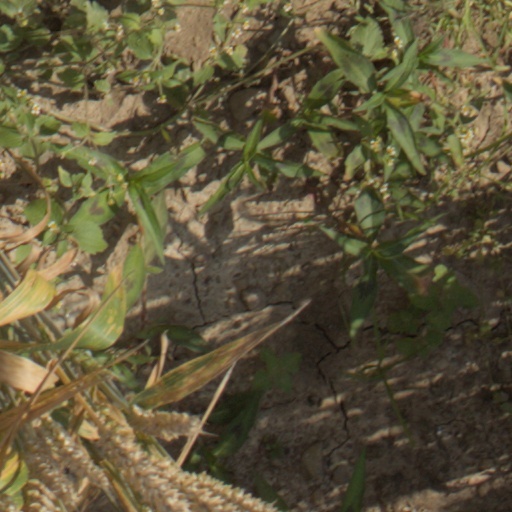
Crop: wheat